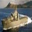
Label: ship